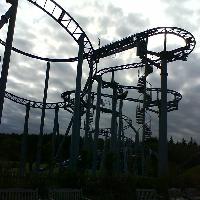
Weather: cloudy or overcast